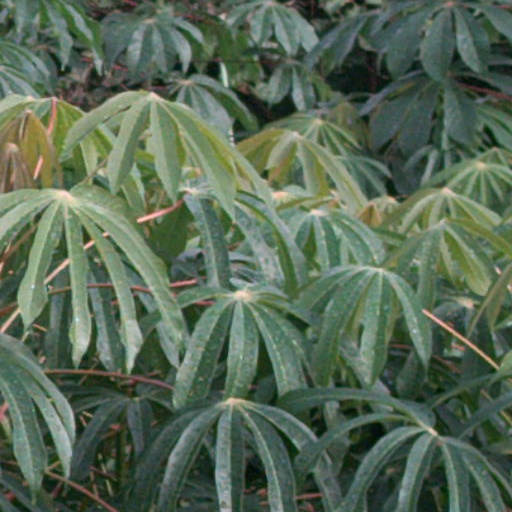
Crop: cassava